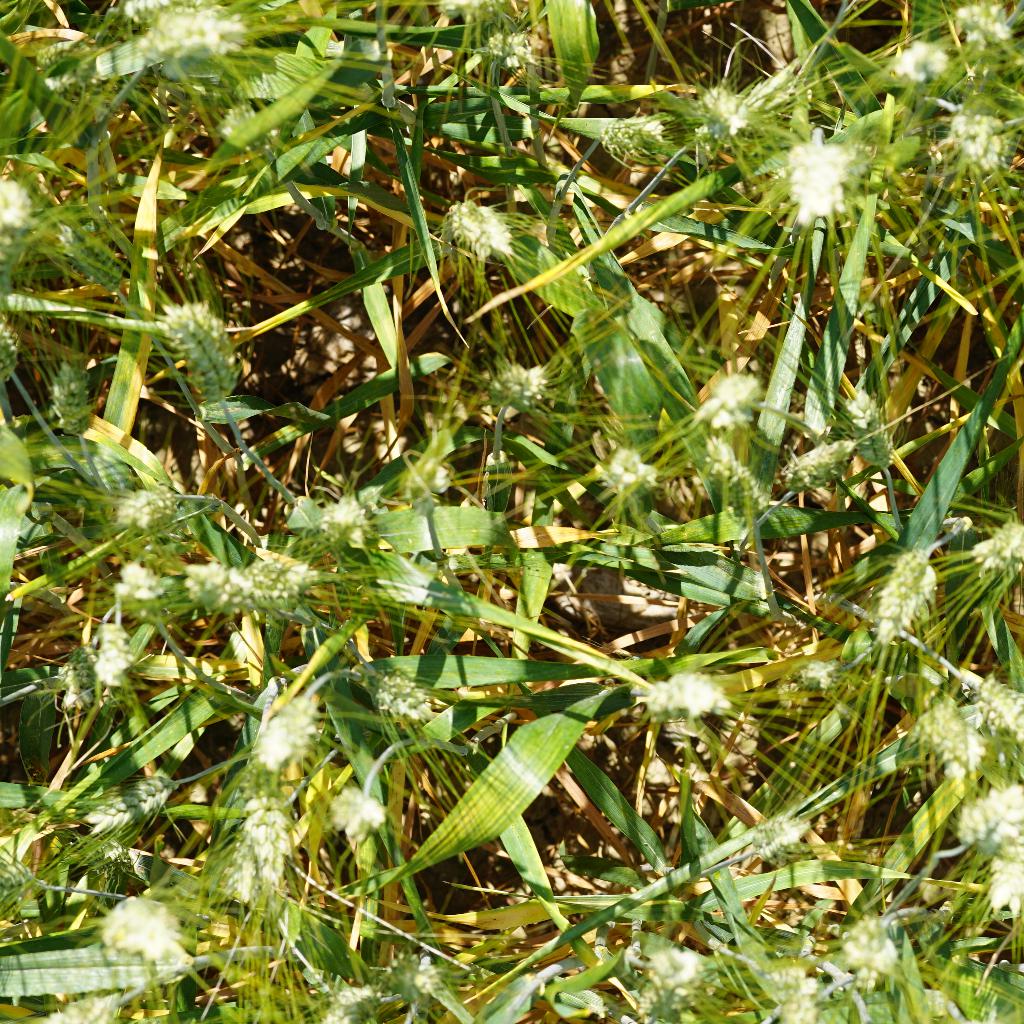
Country: France
Location: Gréoux
Wheat development stage: Filling